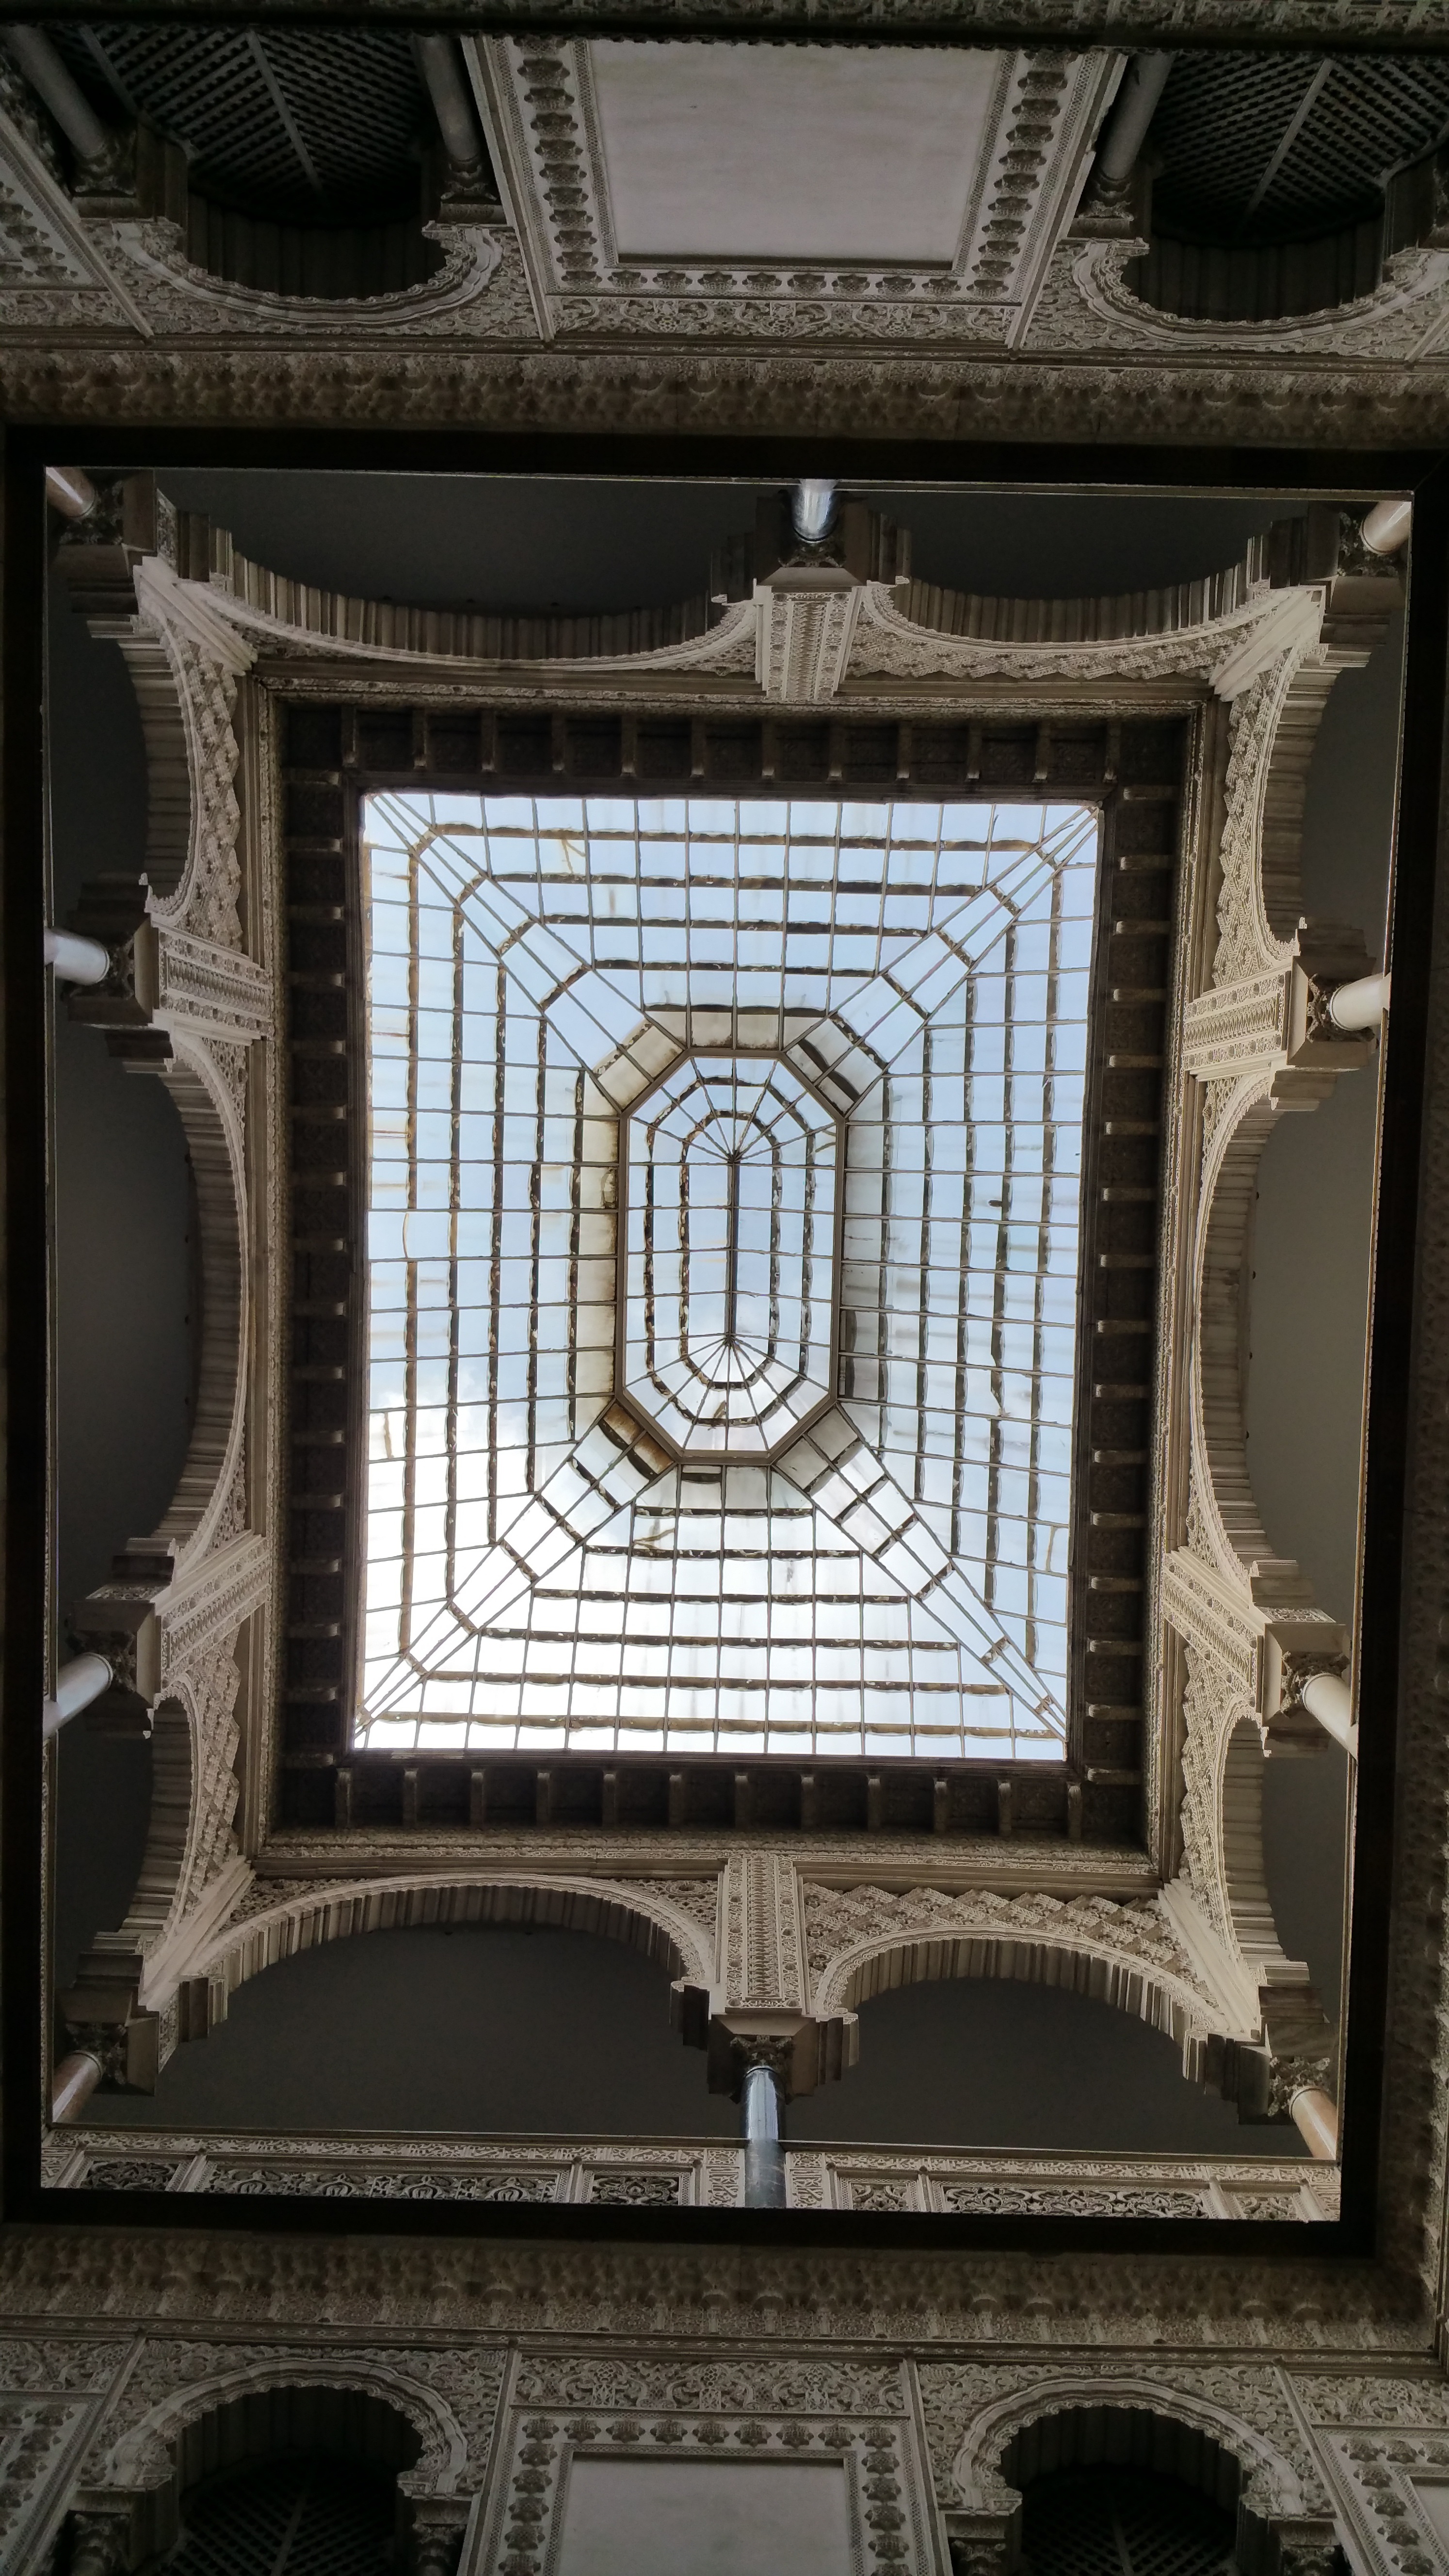
architecture, structure, window, arch, column, landmark, art, design, symmetry, sevilla, seville, alcazar, picture frame, royal, alc zar of seville, royal alcazars of seville, alcazar sevilla, ancient history